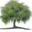
Label: willow_tree